Papà Pacifico

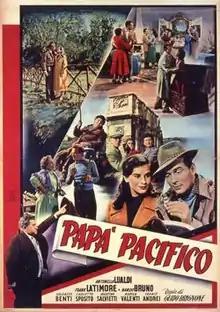

Papà Pacifico is a 1954 Italian comedy film directed by Guido Brignone and starring Antonella Lualdi and Frank Latimore. It grossed 88 million lire at the Italian box office.